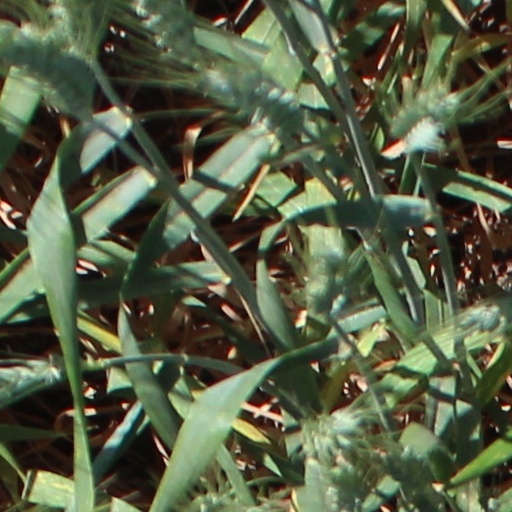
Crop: wheat